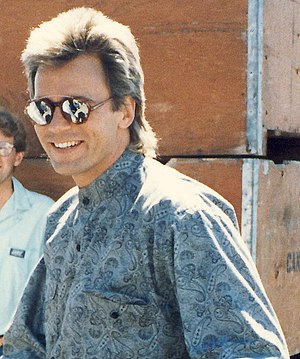
MacGyver
MacGyver er en amerikansk action-eventyr tv-serie skabt af Lee David Zlotoff.